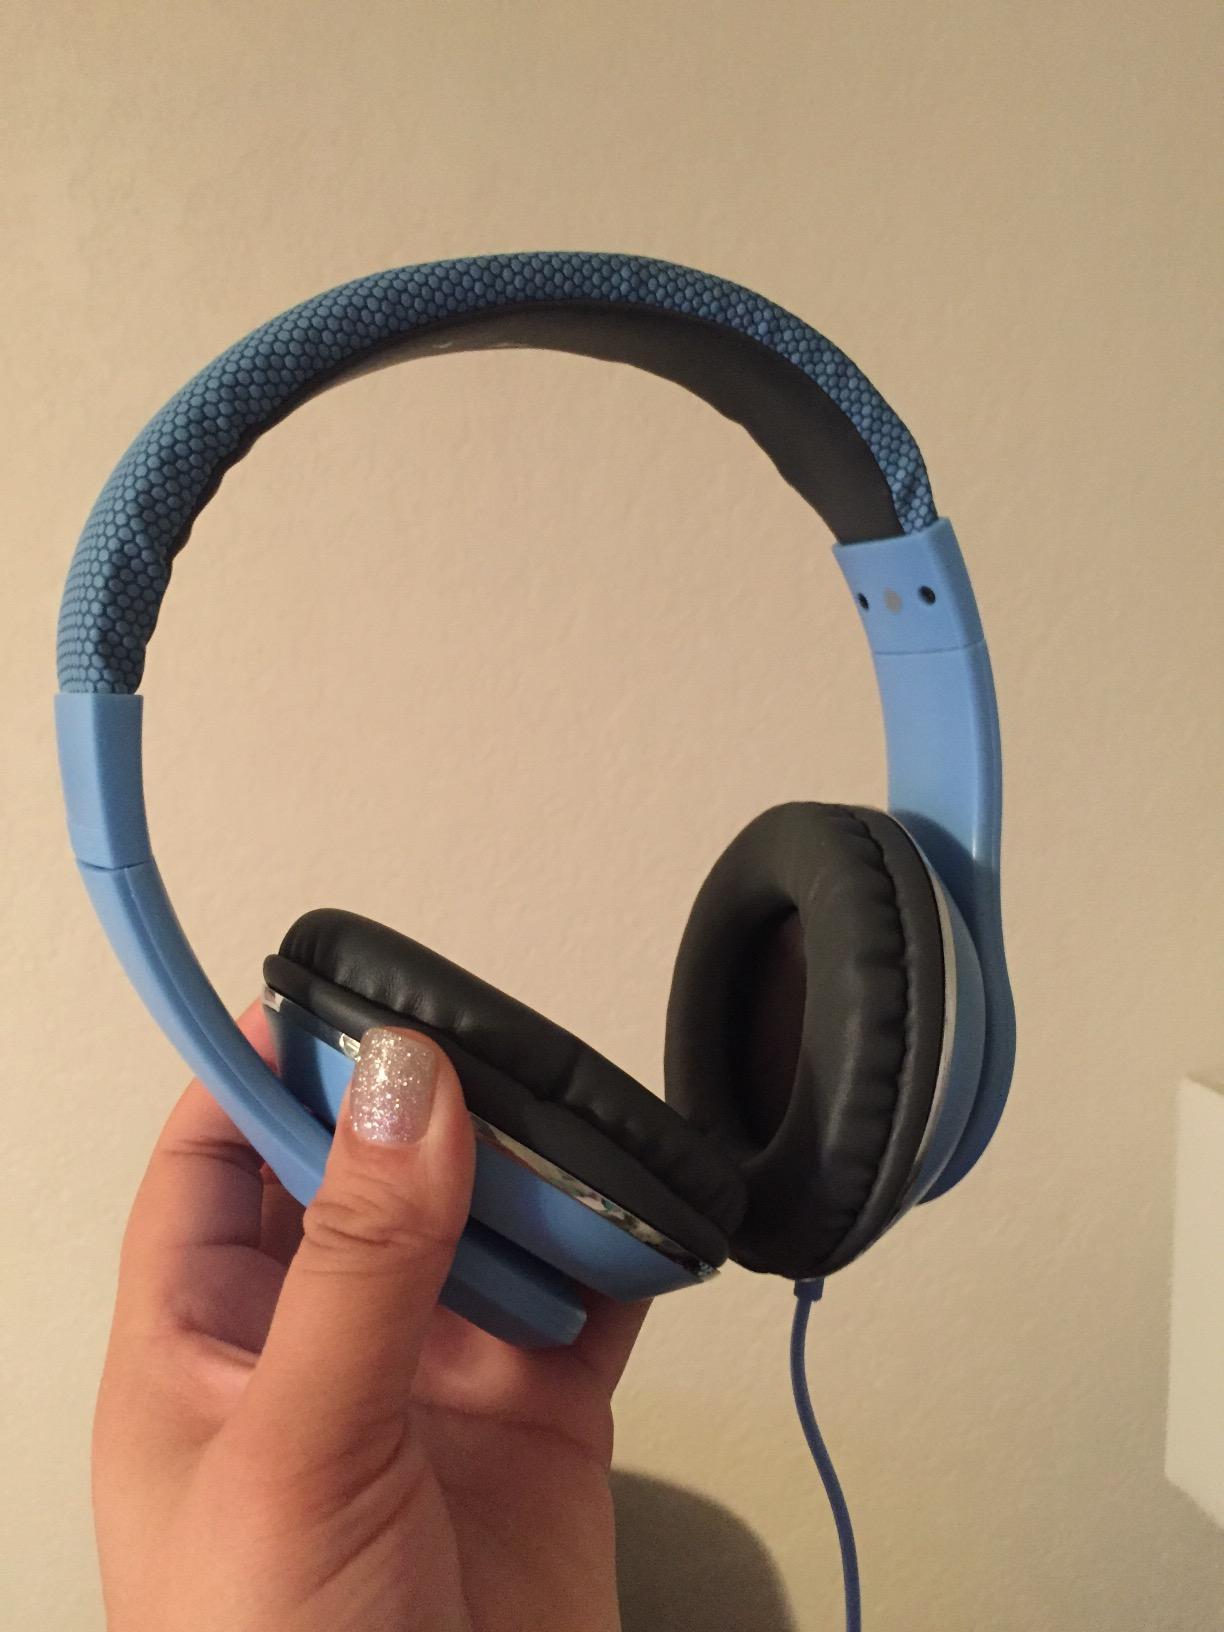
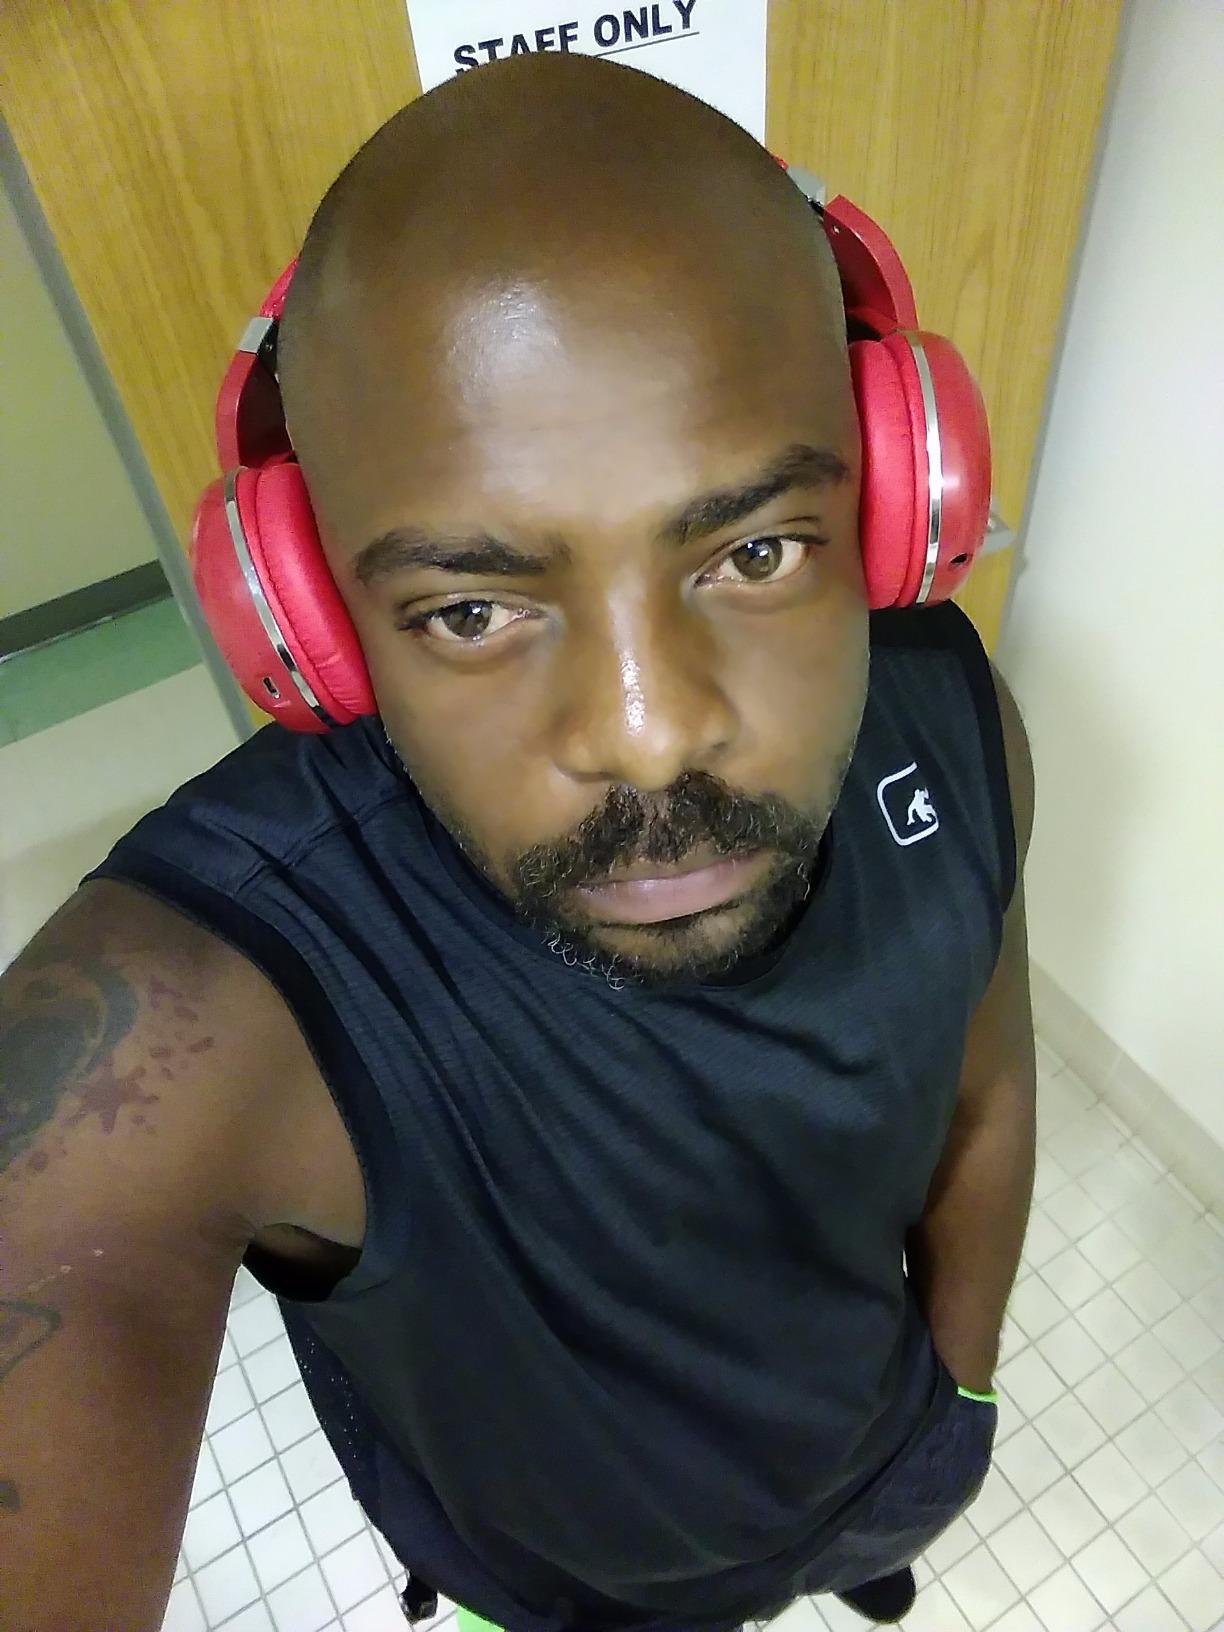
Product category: headphones
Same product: no